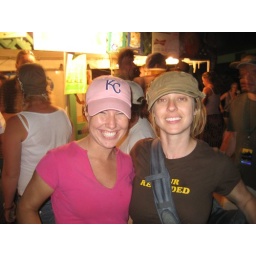
One dirty person in a brown shirt &amp;amp; one clean person in a pink shirt.